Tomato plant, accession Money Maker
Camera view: bottom (45 deg); turntable rotation: 180 degrees
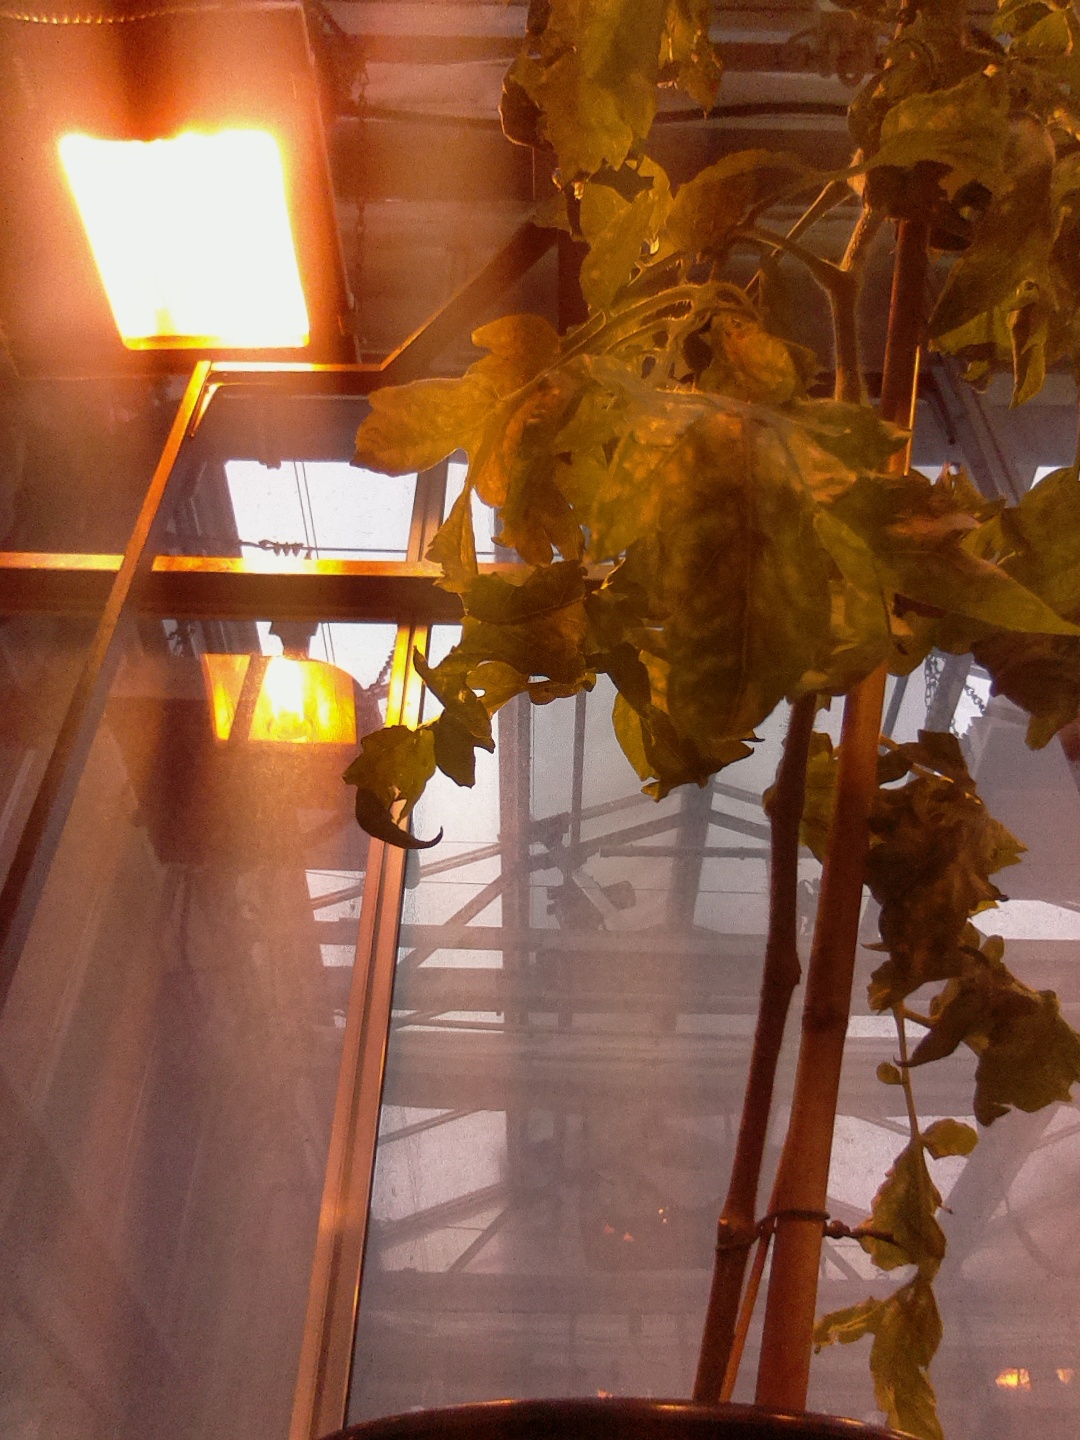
BBCH growth stage 72: 20%-30% of final fruit size